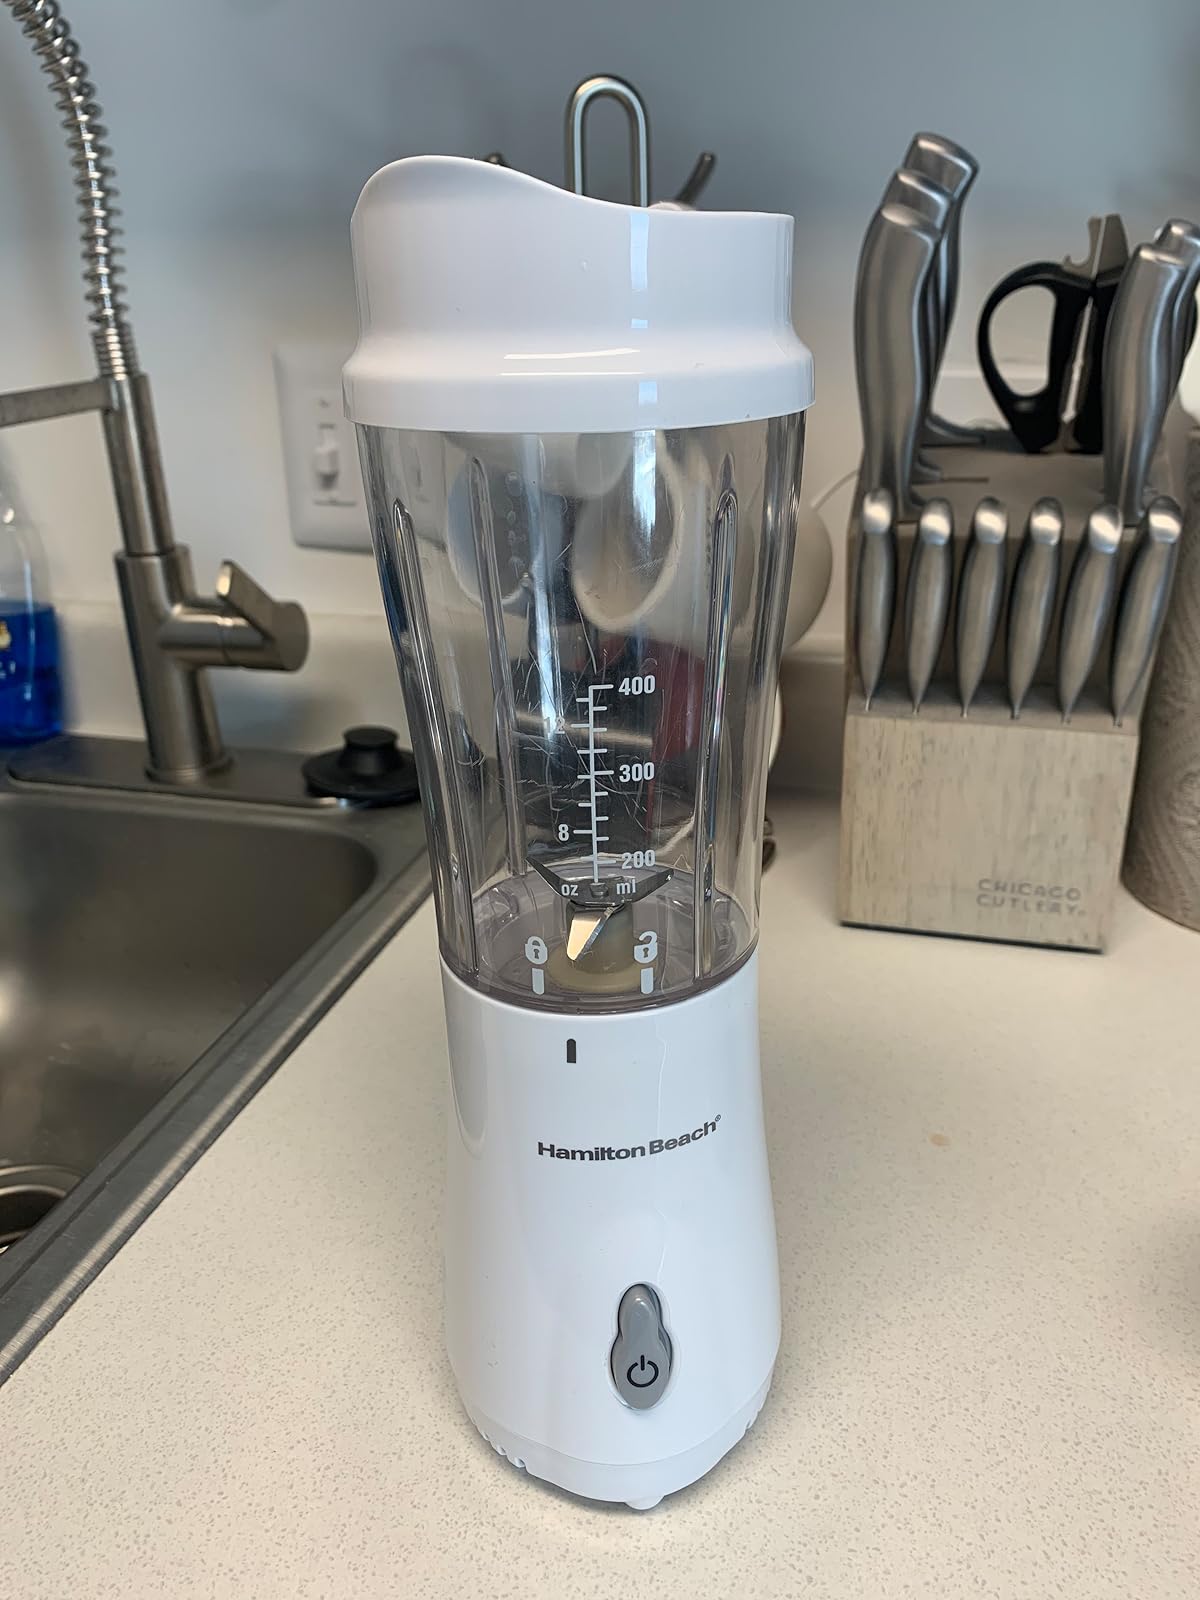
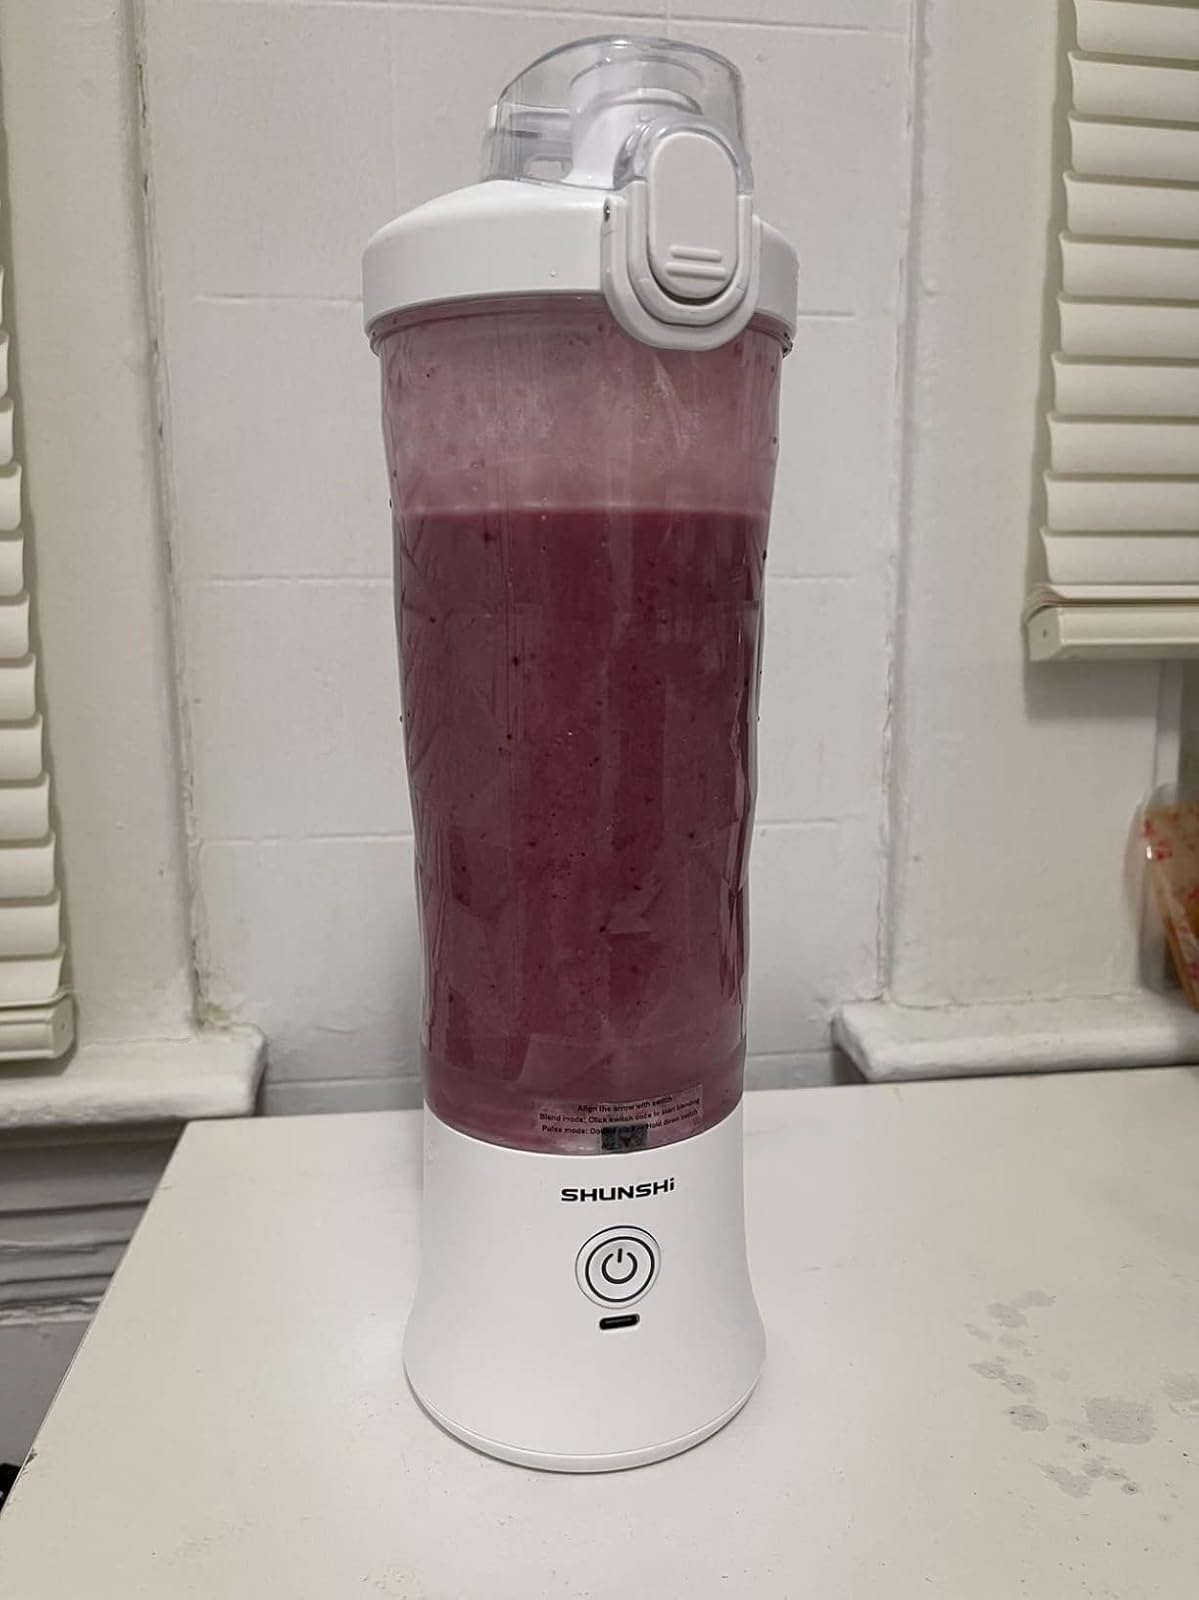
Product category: items_blender
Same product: no